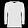
Label: Pullover